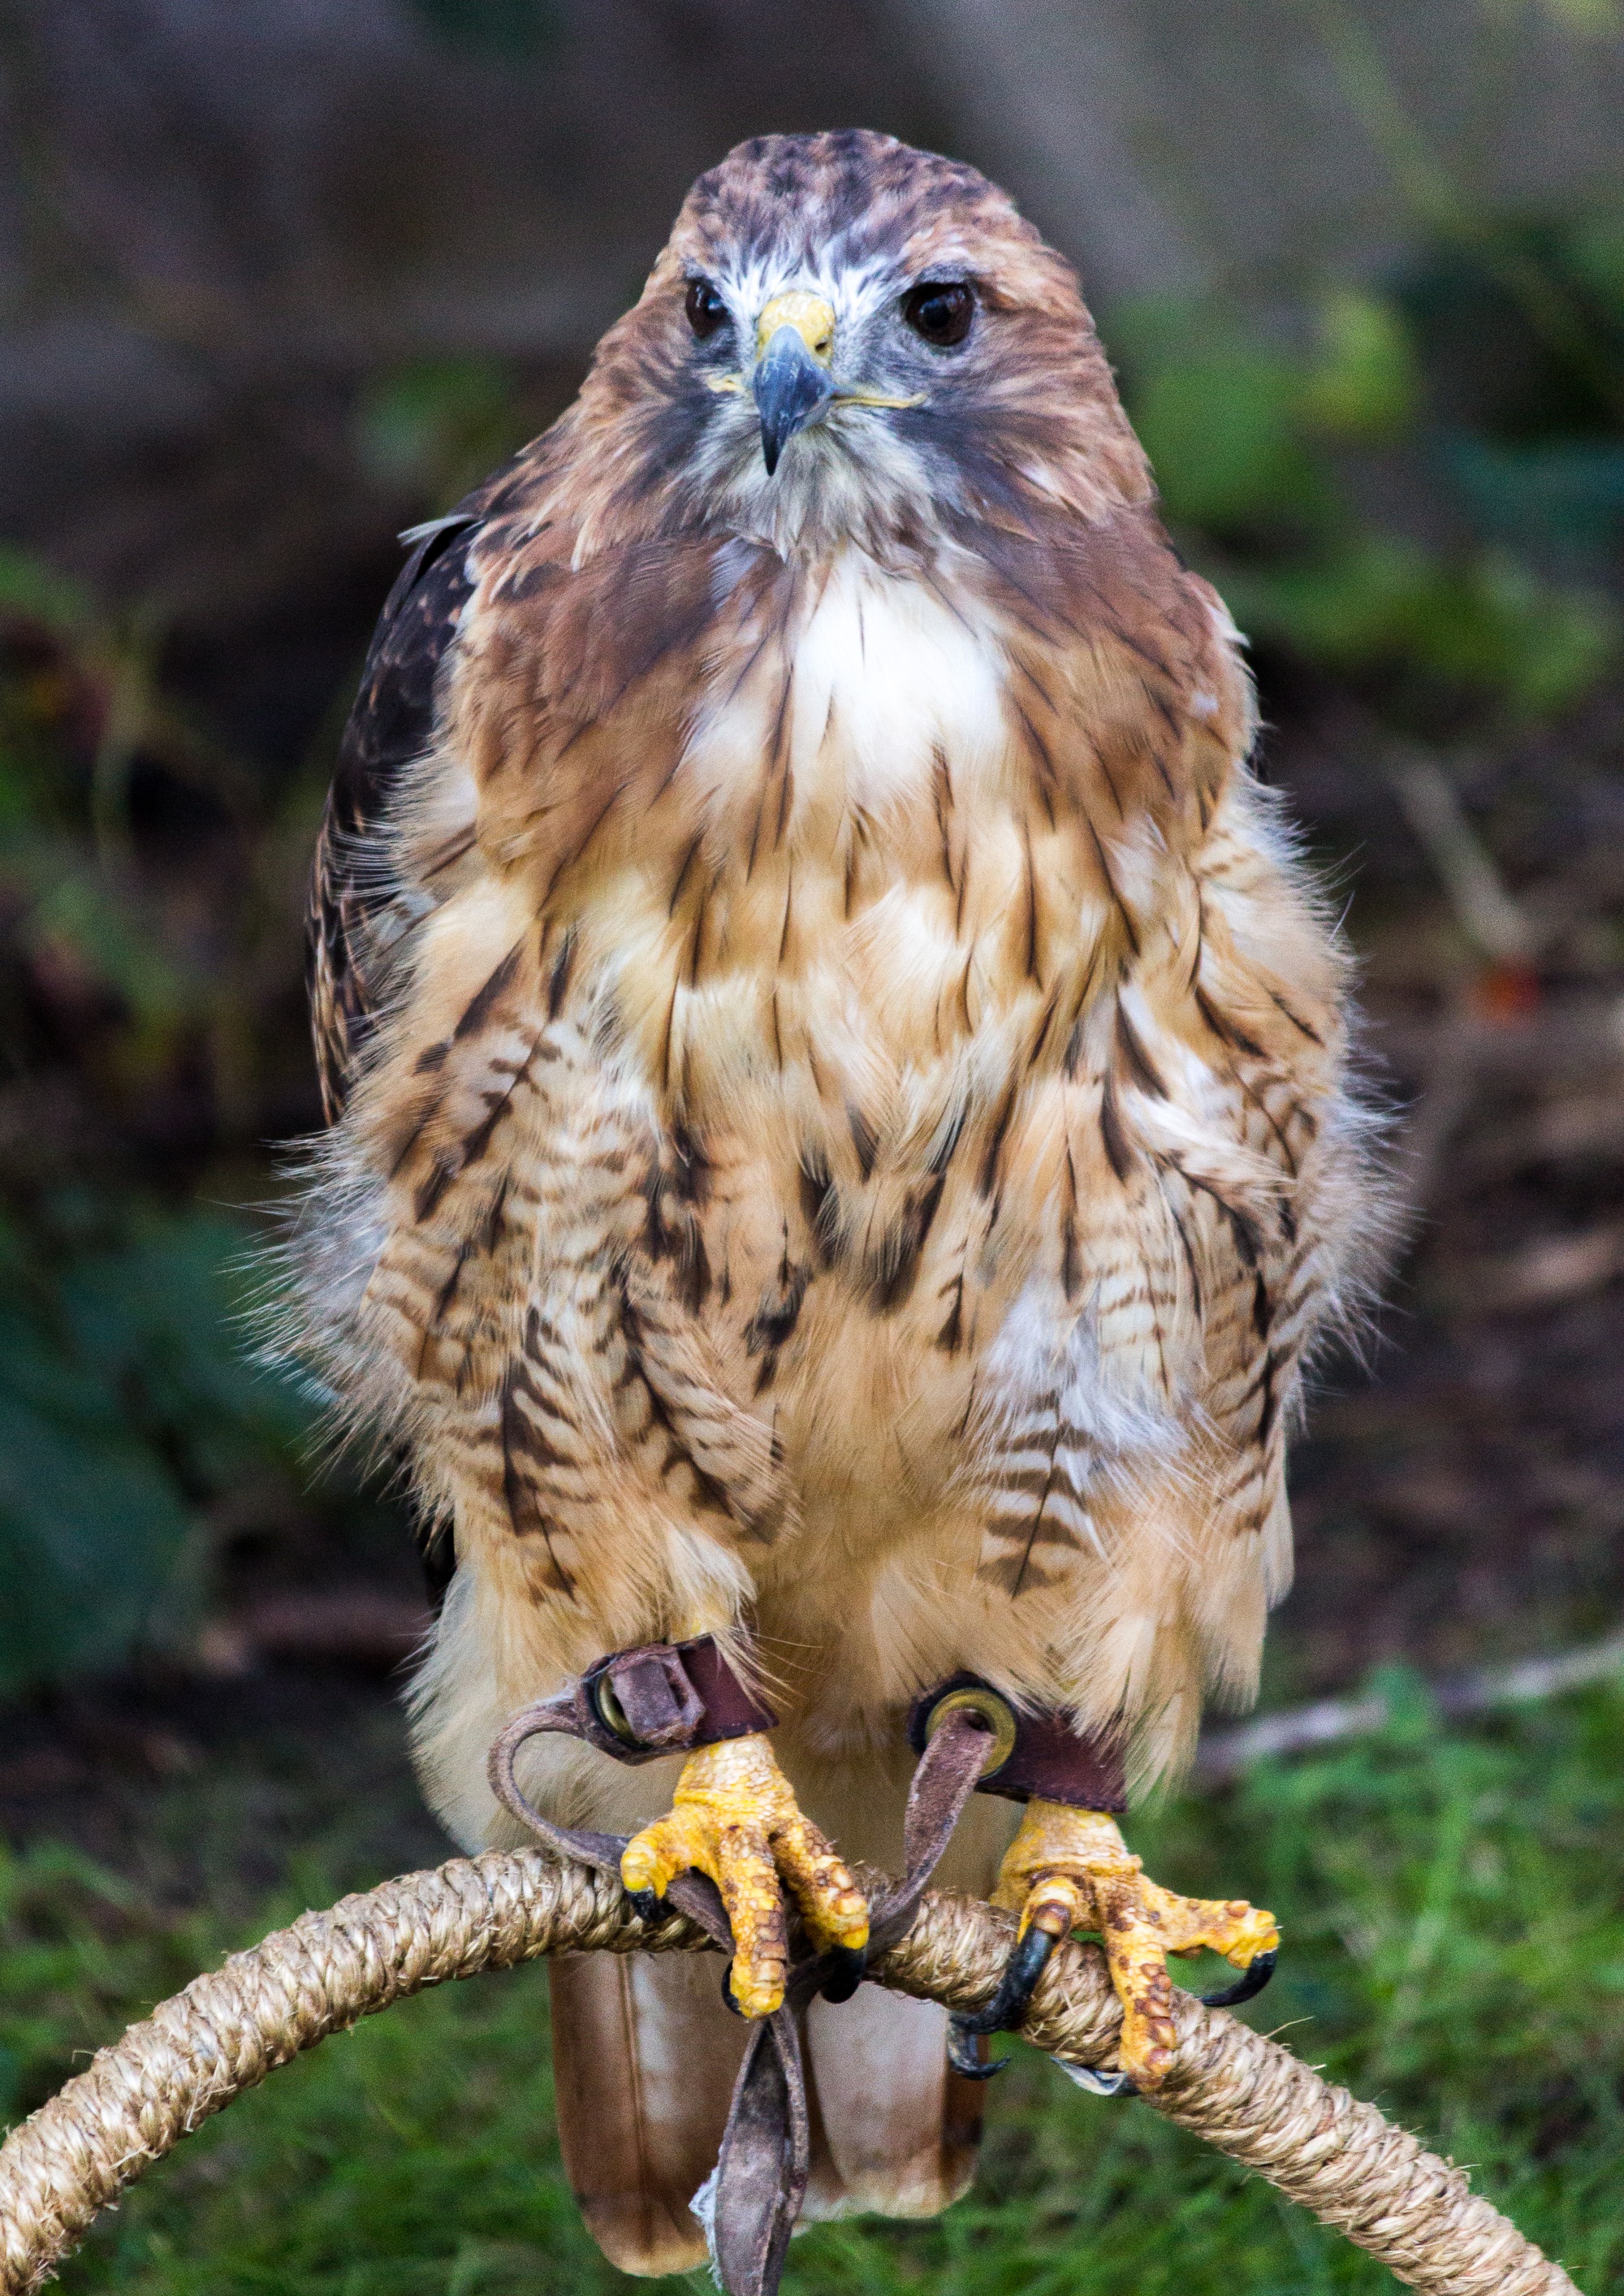
bird, wildlife, beak, hawk, owl, fauna, raptor, bird of prey, vertebrate, falcon